Culture of microalgae in hatcheries

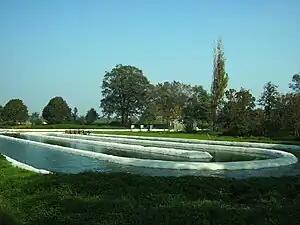
Raceway pond used to cultivate microalgae. The water is kept in constant motion with a powered paddle wheel.

Microalgae or microscopic algae grow in either marine or freshwater systems. They are primary producers in the oceans that convert water and carbon dioxide to biomass and oxygen in the presence of sunlight.